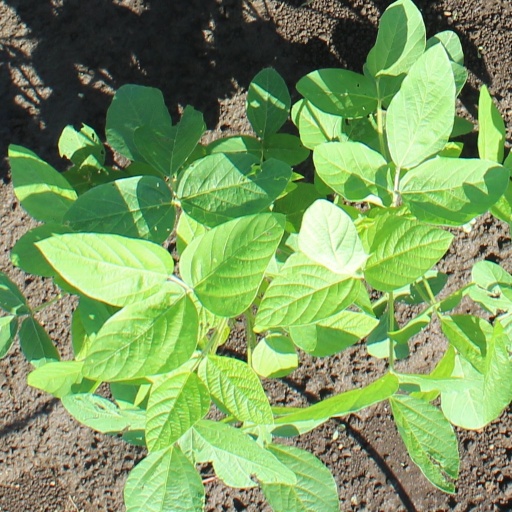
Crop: soybean